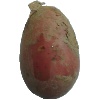
Label: red_potato